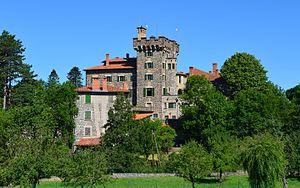
Chavaniac-Lafayette est une commune française située dans le département de la Haute-Loire, en région Auvergne-Rhône-Alpes.